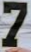
Number: 7